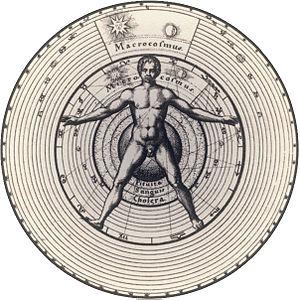
Ignaz Paul Vital Troxler est un philosophe, médecin et ophtalmologue suisse de langue allemande. On lui doit notamment la découverte de l'effet Troxler en ophtalmologie et il est le premier auteur à forger le terme de « préconscient » pour qualifier les aspects inconscients de la vie psychique. D'après lui, toute philosophie authentique doit commencer par une « anthropologie » afin de révéler dans la nature même de l'homme celle de l'univers tout entier. Cette anthropologie doit ensuite se convertir en une « anthroposophie », forme d'élévation spirituelle de l'homme.
Paracelse, né Philippus Theophrastus Aureolus Bombast von Hohenheim en 1493 à Einsiedeln et mort le 24 septembre 1541 à Salzbourg, est un médecin, philosophe mais aussi théologien laïc suisse, d’expression allemande.
La philosophie romantique, ou romantisme philosophique, est un courant de pensée qui apparaît à la fin du XVIIIᵉ siècle en relation avec le romantisme allemand. Ce mouvement, à la fois culturel, intellectuel et religieux, vise à reprendre tous les discours et toutes les activités intellectuelles à l'intérieur des formes artistiques et symboliques d'expression. À l'encontre du rationalisme, la philosophie romantique valorise la sensibilité et l'imagination, considérées comme d'authentiques approches de la vérité. Elle s'appuie essentiellement sur la méthode dite « analogique » et développe une pensée symbolique, recherchant la signification profonde des choses et des activités humaines dans le fond inconscient et irrationnel de l'esprit.